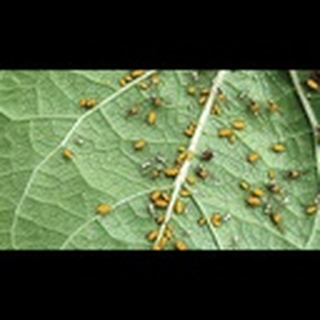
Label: cotton_aphids